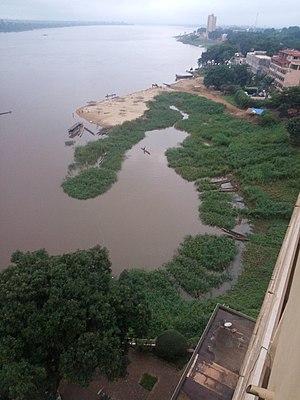
Bangui est la capitale et la plus grande ville de la République centrafricaine. La population de l'agglomération est estimée à environ 1 145 280 habitants, soit le quart de celle du pays, elle s'étend sur les communes limitrophes de Bégoua au nord, Bimbo à l'ouest et Zongo sur la rive sud de l'Oubangui en République démocratique du Congo.